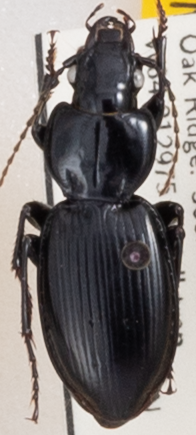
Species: Cyclotrachelus fucatus
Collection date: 2022-06-22
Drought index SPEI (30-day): -0.58
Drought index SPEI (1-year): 0.23
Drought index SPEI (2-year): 0.03